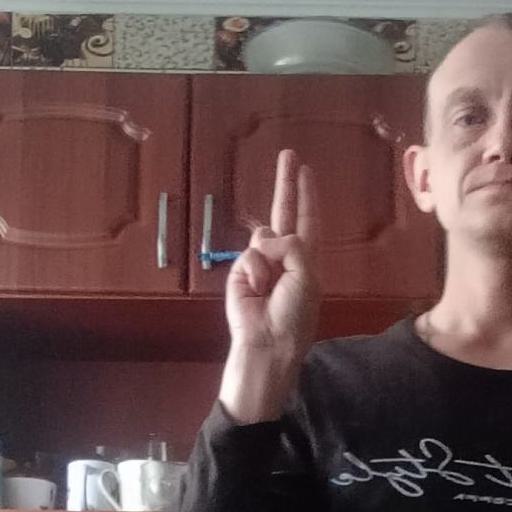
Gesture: two_up